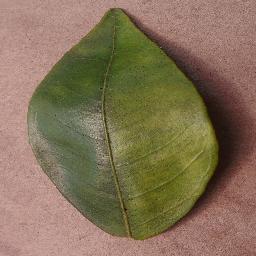
Label: Orange___Haunglongbing_(Citrus_greening)